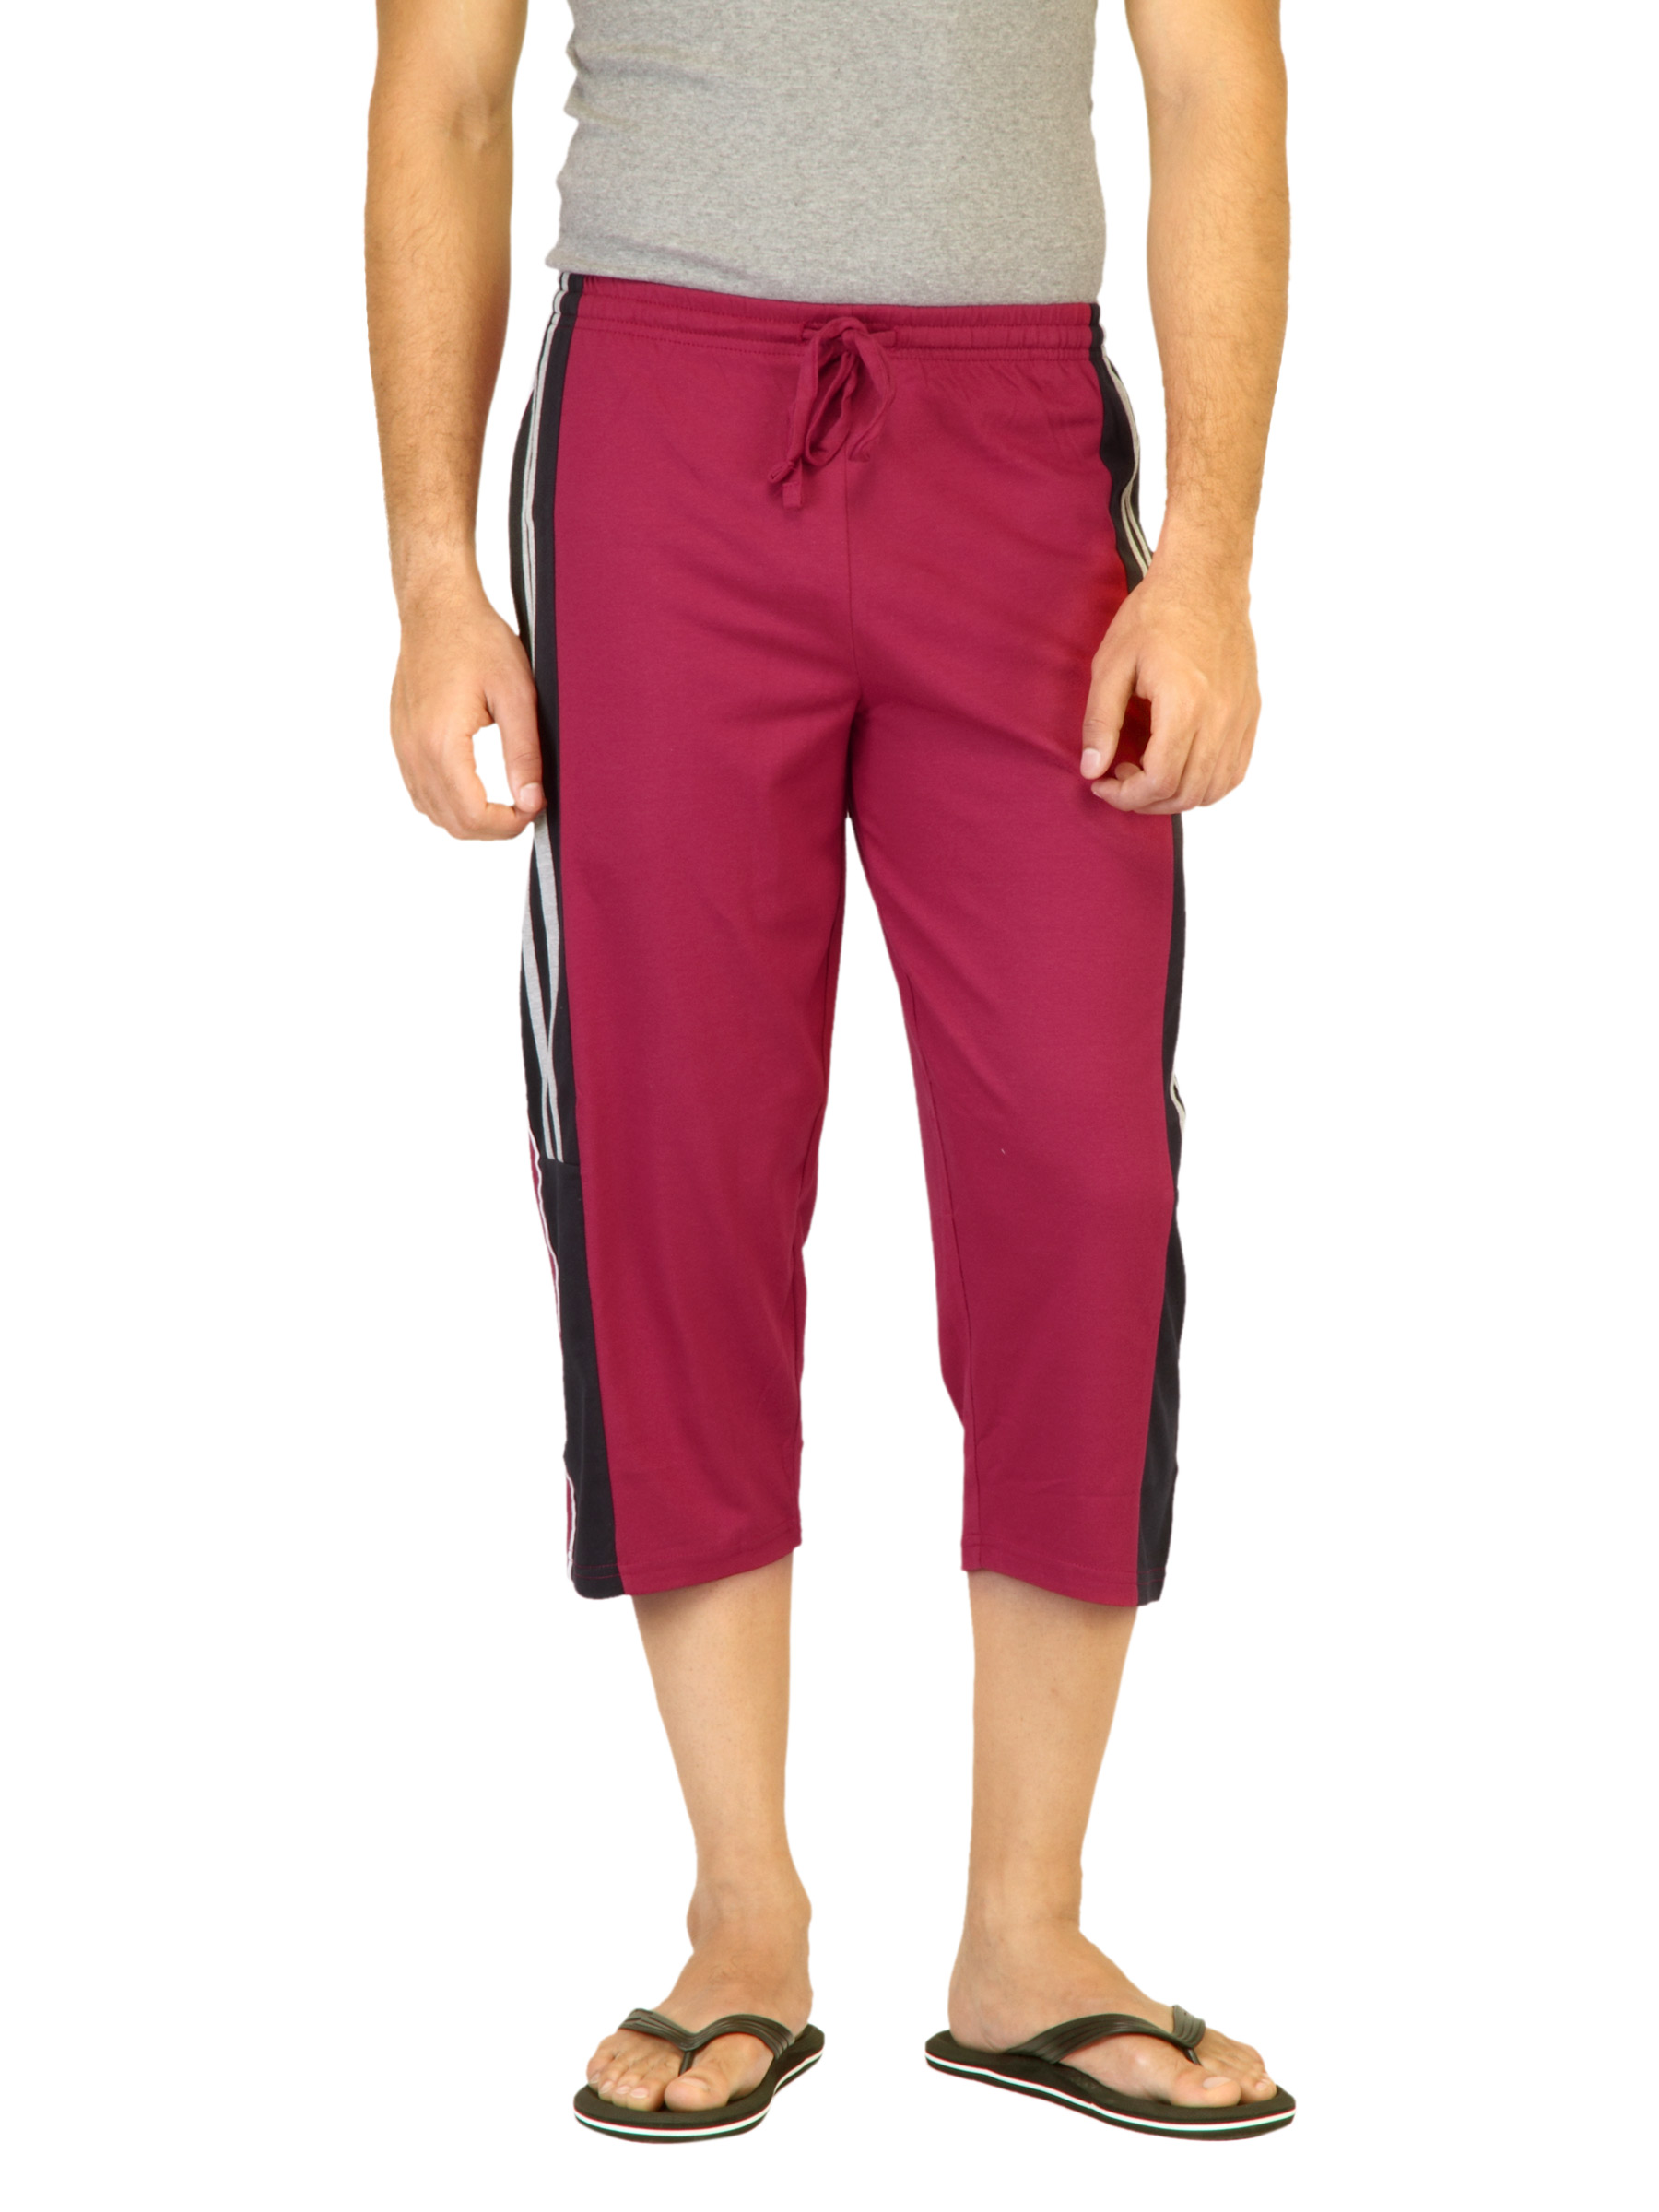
Hanes Men Red Knitted Athletic 3/4th Pants
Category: Apparel / Loungewear and Nightwear / Lounge Shorts
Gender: Men
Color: Red
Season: Summer 2016
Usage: Casual